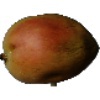
Label: Papaya 1